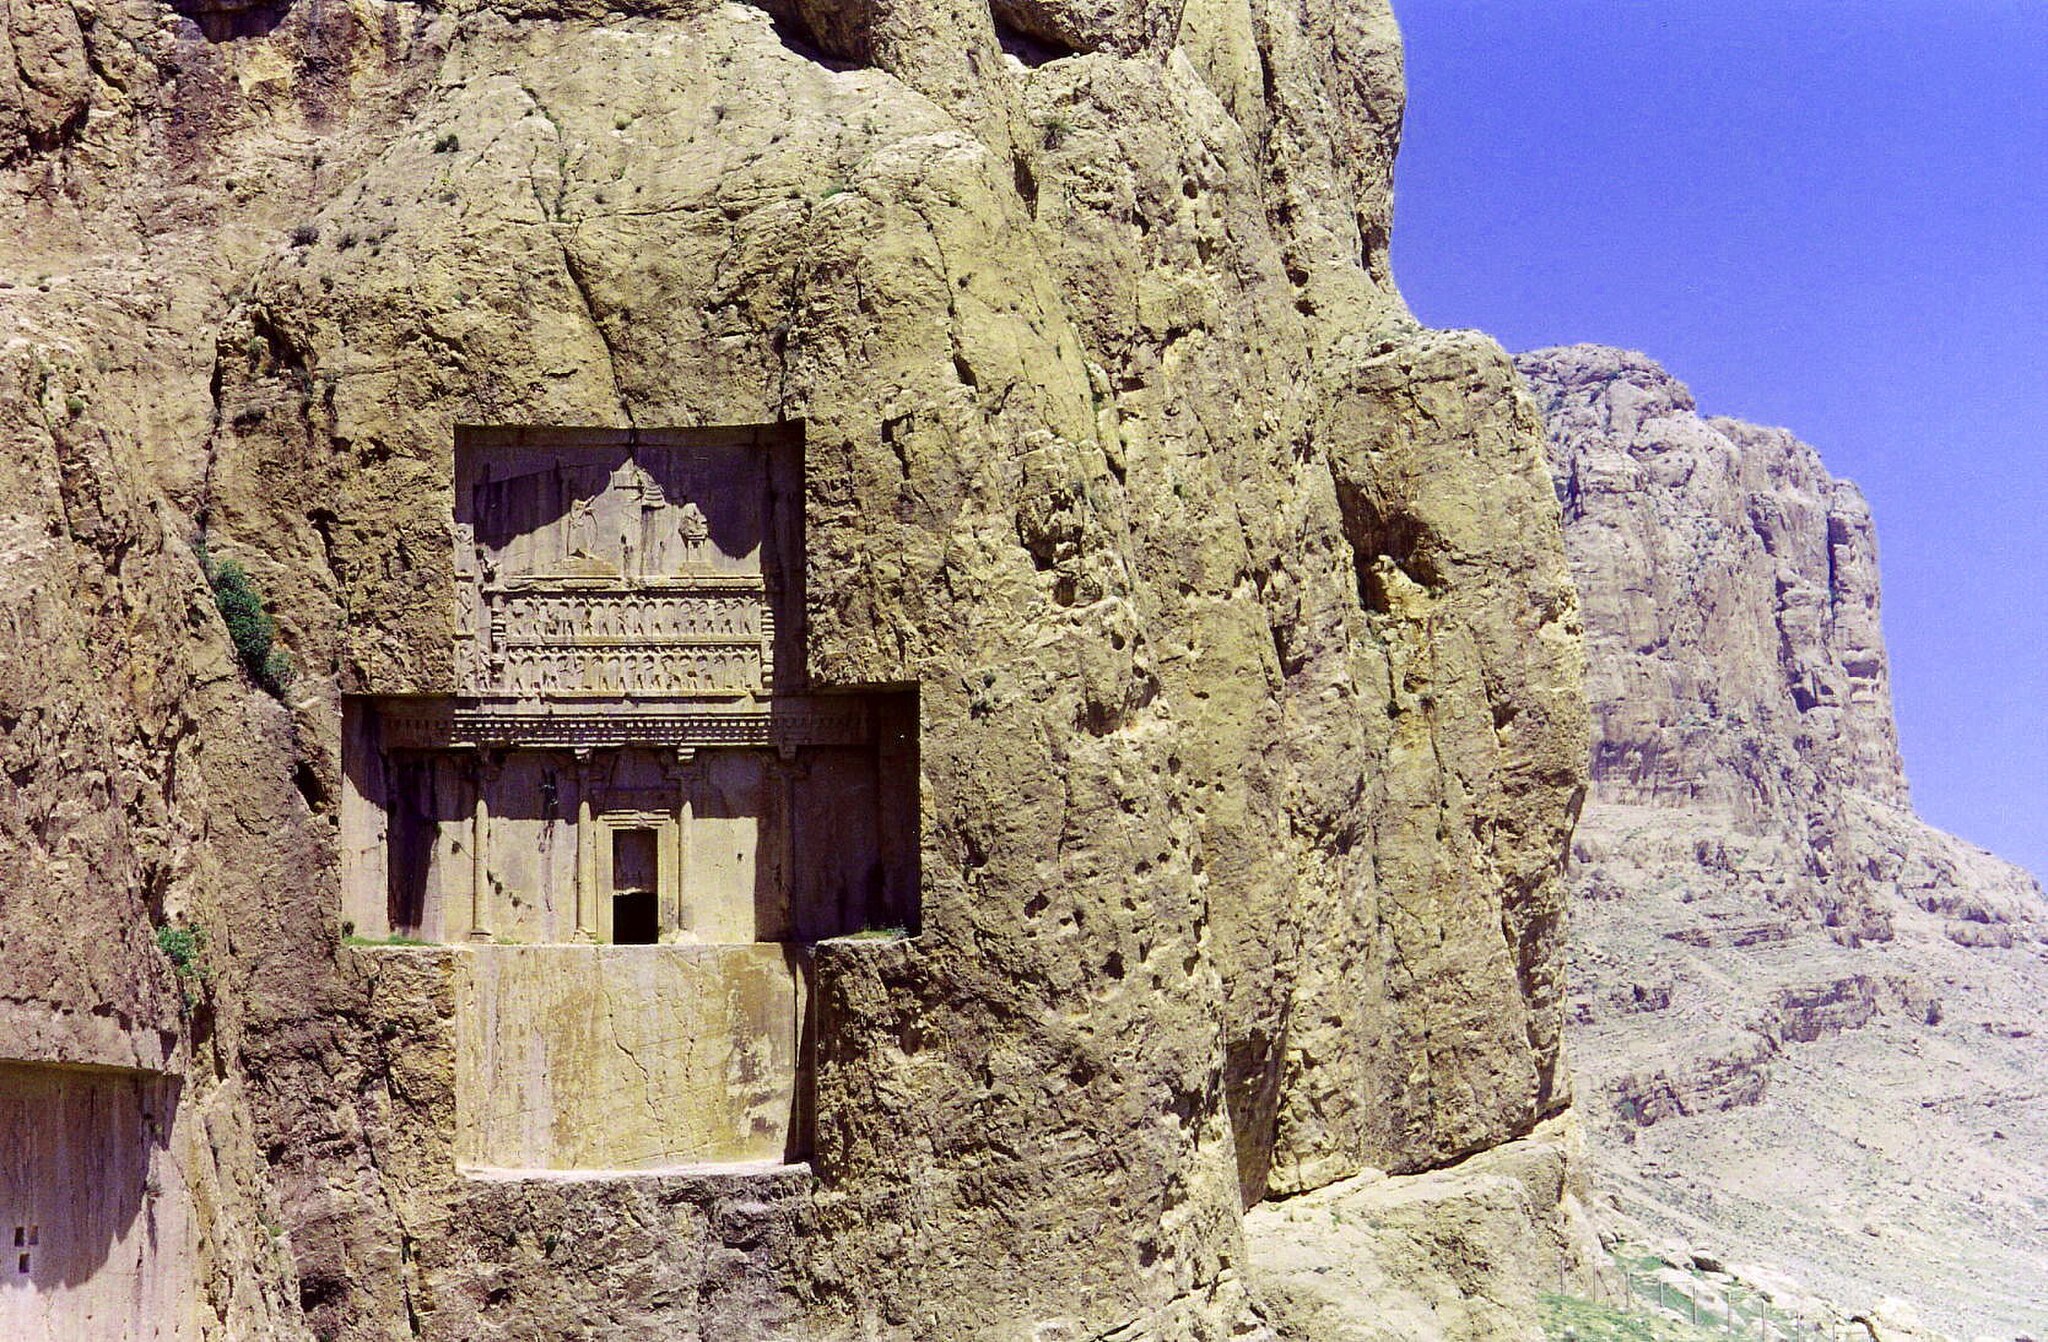
Title: Naqsh i Rustam. Tombeau
Description: Naqsh-i Rustam (Iran). Tombeau d'un roi achéménide (Artaxerxès Ier ?). Ve s. av. J.-C. Photo Ginolerhino 2002
Date: 28 March 2006 (original upload date)
Categories: GFDL, Tomb of Xerxes I, Files with no machine-readable source, License migration redundant, Self-published work, Assumed own work